Nagaoka Institute of Design

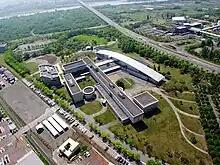
Overview of NID campus

The is a public university in Nagaoka, Niigata, Japan. It was established in 1994.